Schneider Trophy

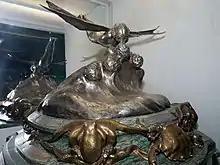
Close-up of the top of the Schneider Trophy (2013)

Aircraft taking part had to be seaworthy, having to float for six hours and travel about 550 yards (503m) on water. Twice during the flight they had to land on or "come in contact" with the water (which allowed contestants to carry out a fast bouncing manoeuvre). If the pontoons took on water, the flight had to continue with the added weight. Each competition was to be held in and managed by the country currently holding the trophy. If a country won three consecutive races, as the British finally did, they would retain the trophy permanently and the winning pilot would receive 75,000 French francs for each of the first three wins. The races were supervised by the Fédération Aéronautique Internationale and the aero club in the hosting country. Each club could enter up to three competitors with an equal number of alternatives.